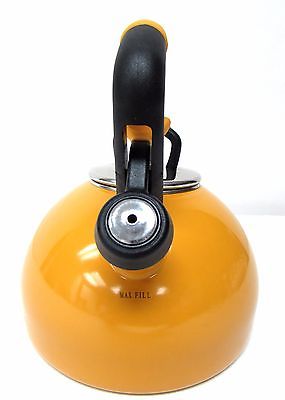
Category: kettle